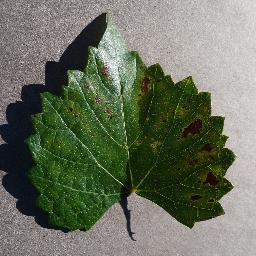
Label: Grape___Esca_(Black_Measles)